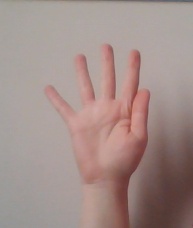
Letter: sheen